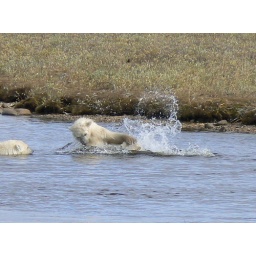
One bear cub pushing his sibling under while another looks on. Hudson Bay. Manitoba. Canada